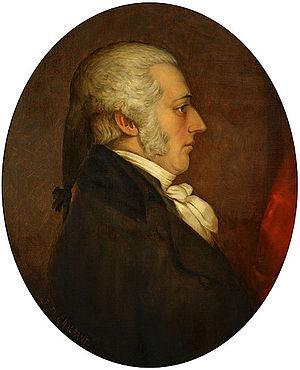
Jefferson David Chalfant, né le 6 novembre 1856 dans le comté de Chester dans l'État de la Pennsylvanie et mort le 3 février 1931 à Wilmington dans l'État du Delaware aux États-Unis, est un peintre américain, célèbre pour ses natures mortes, ses scènes de genre, ses trompe-l'œil et ses portraits.